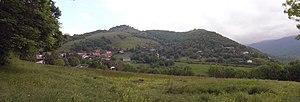
Montchaboud, Isère, AuRA, France.
Montchaboud est une commune française située dans le département de l'Isère et la région Auvergne-Rhône-Alpes.